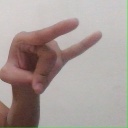
अक्षर: च